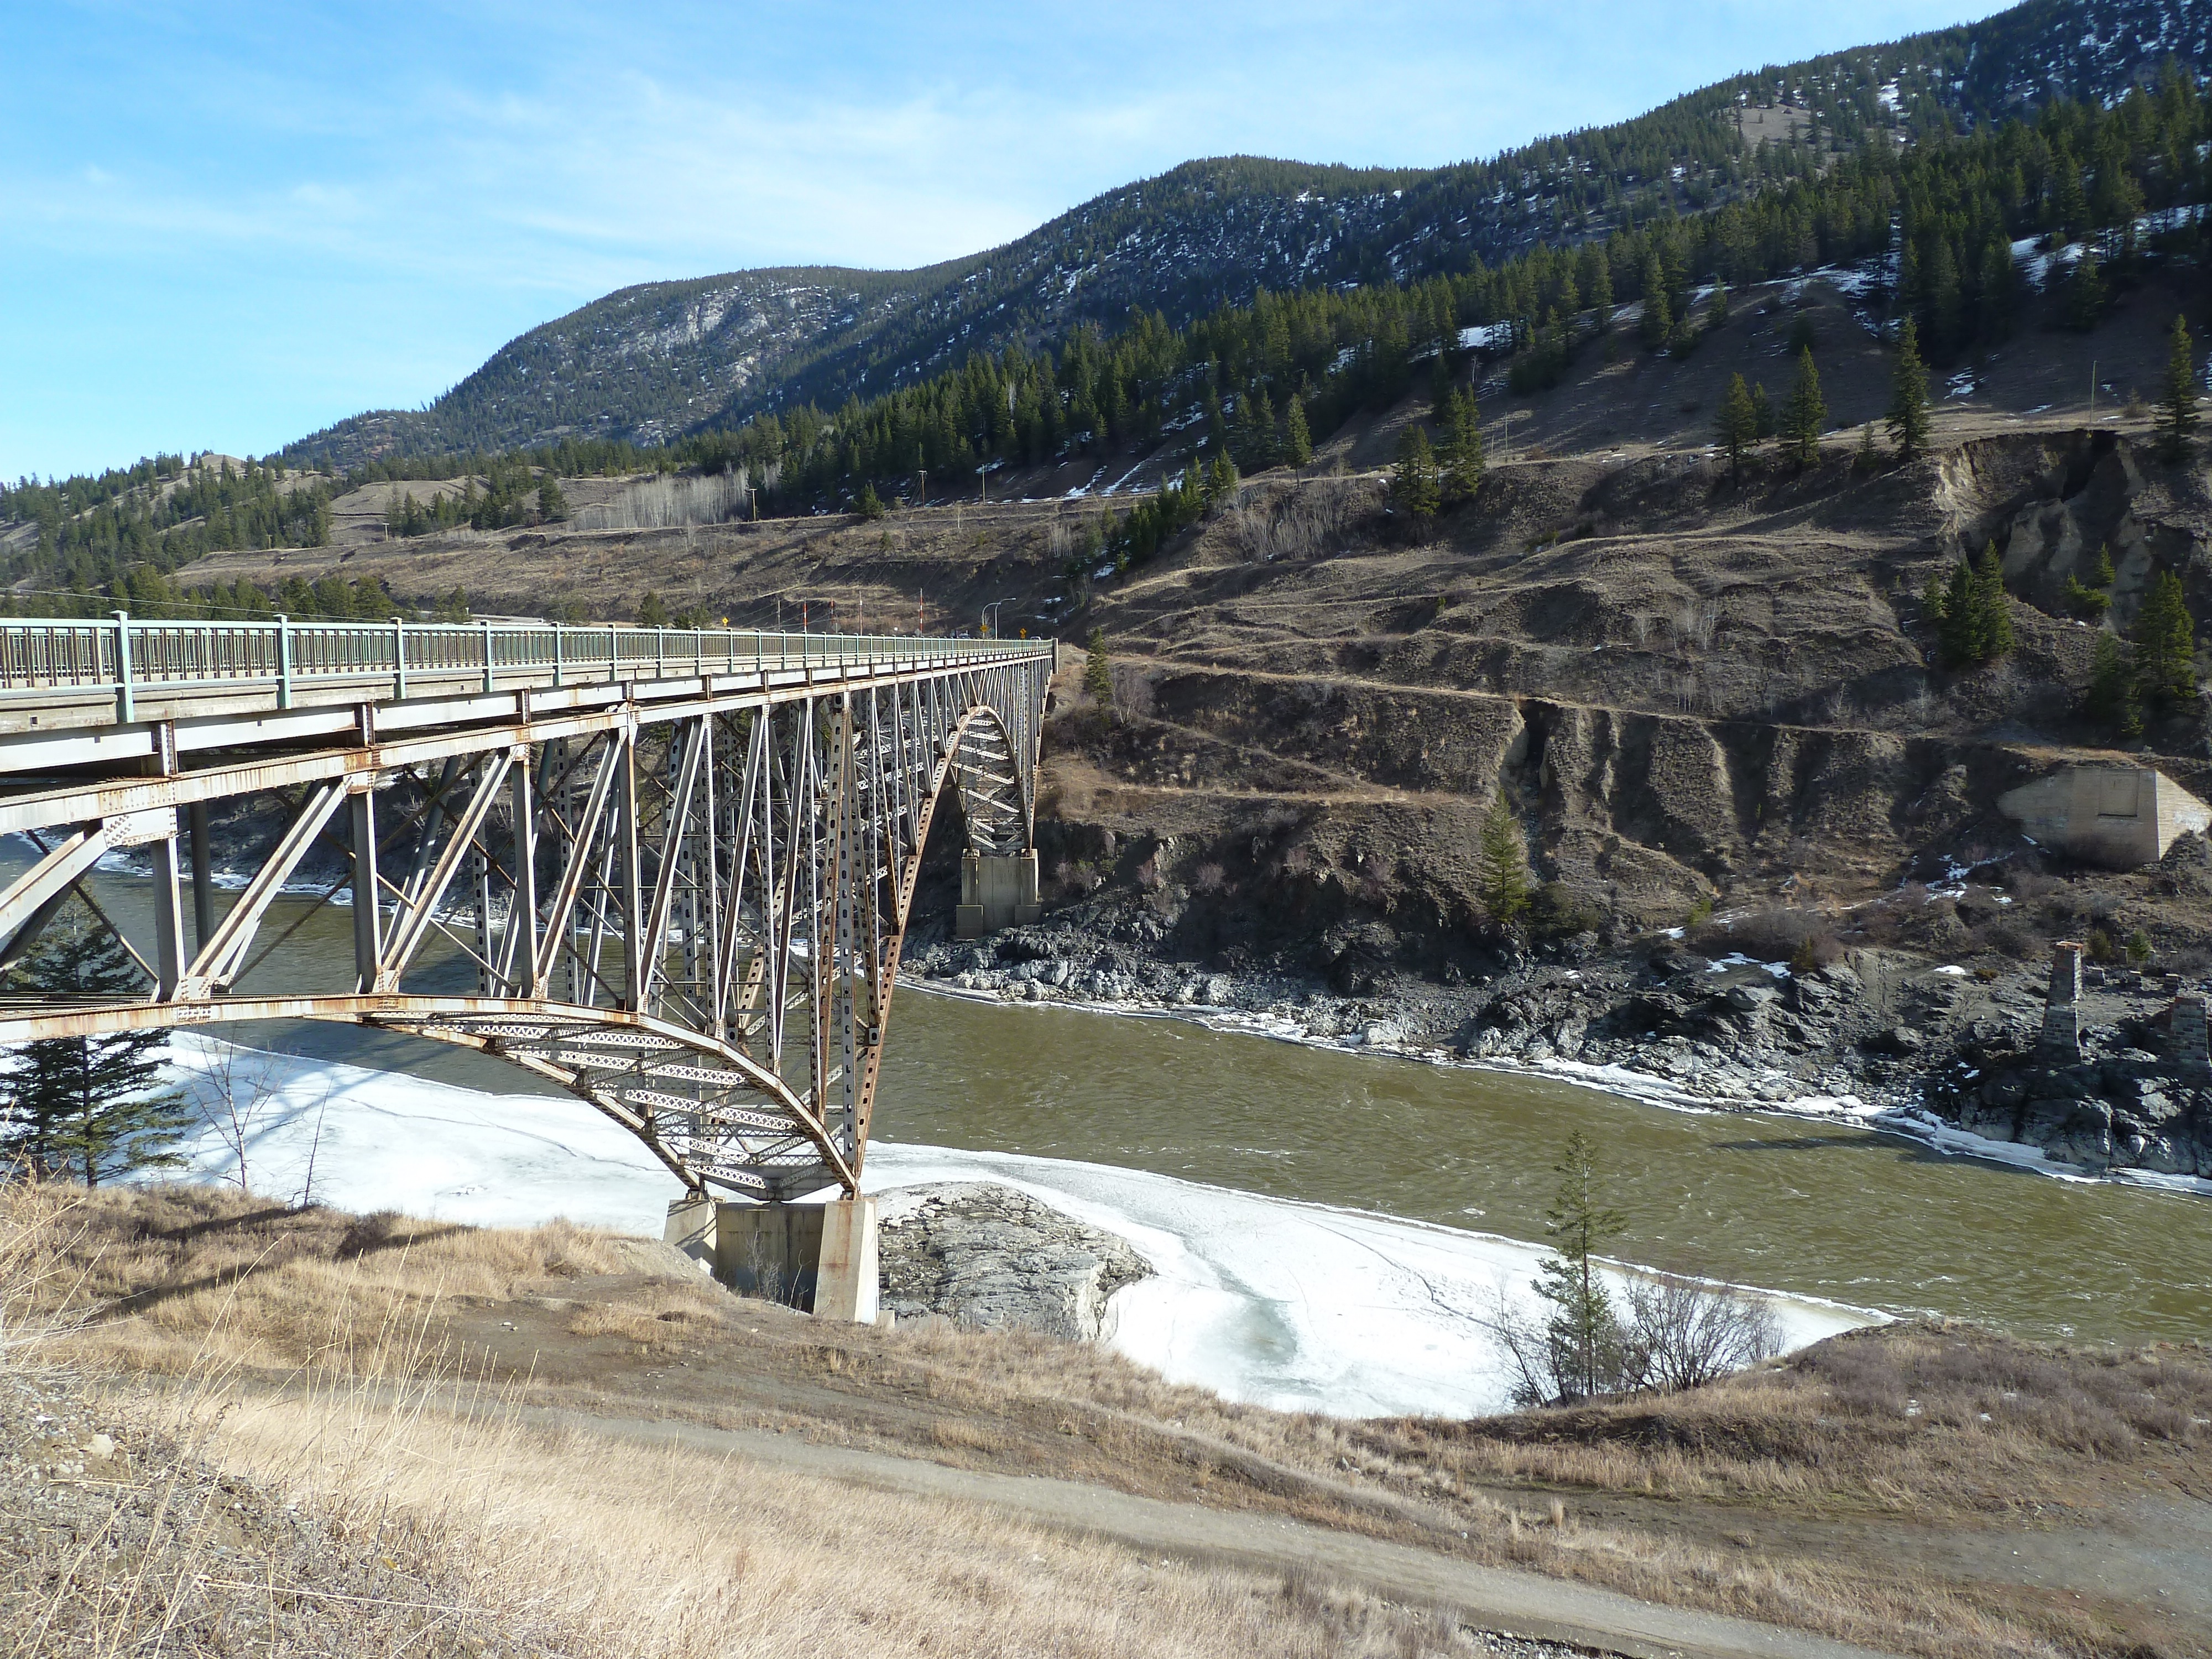
landscape, nature, mountain, road, bridge, overpass, steel, scenery, reservoir, season, river bed, canada, infrastructure, british columbia, metal construction, fraser river, spring time, nonbuilding structure